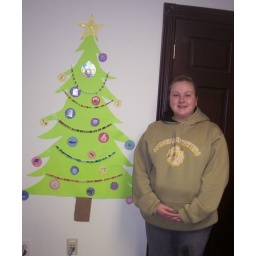
Our homemade Christmas tree by our desks at UFP. December 15, 2005.